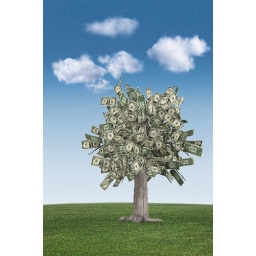
money tree on grass against a blue sky